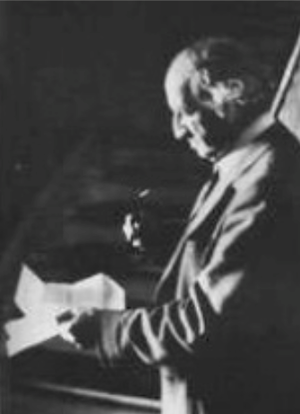
Andrew MacKenzie, dont le nom à la naissance est McKenzie, est un romancier néo-zélandais, auteur de roman policier et d'essais sur le paranormal.